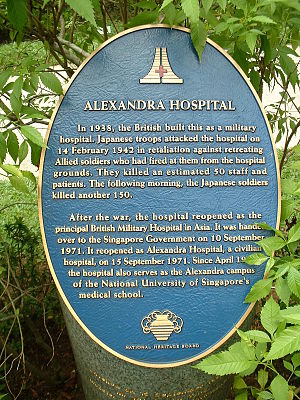
Slaget om Singapore / Alexandra Hospital-massakren
En mindeplade til minde om massakren og udvidelse af hospitalets historie efter krigen.
"Slaget om Singapore blev udkæmpet i Sydøstasien under 2. verdenskrig, da Kejserriget Japan invaderede de Allieredes fæstning i Singapore. Singapore var den største britiske militærbase i Fjernøsten og fik tilnavnet ""Østens Gibraltar"". Kampene i Singapore varede fra den 8. til den 15. februar 1942.